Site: brandenburg
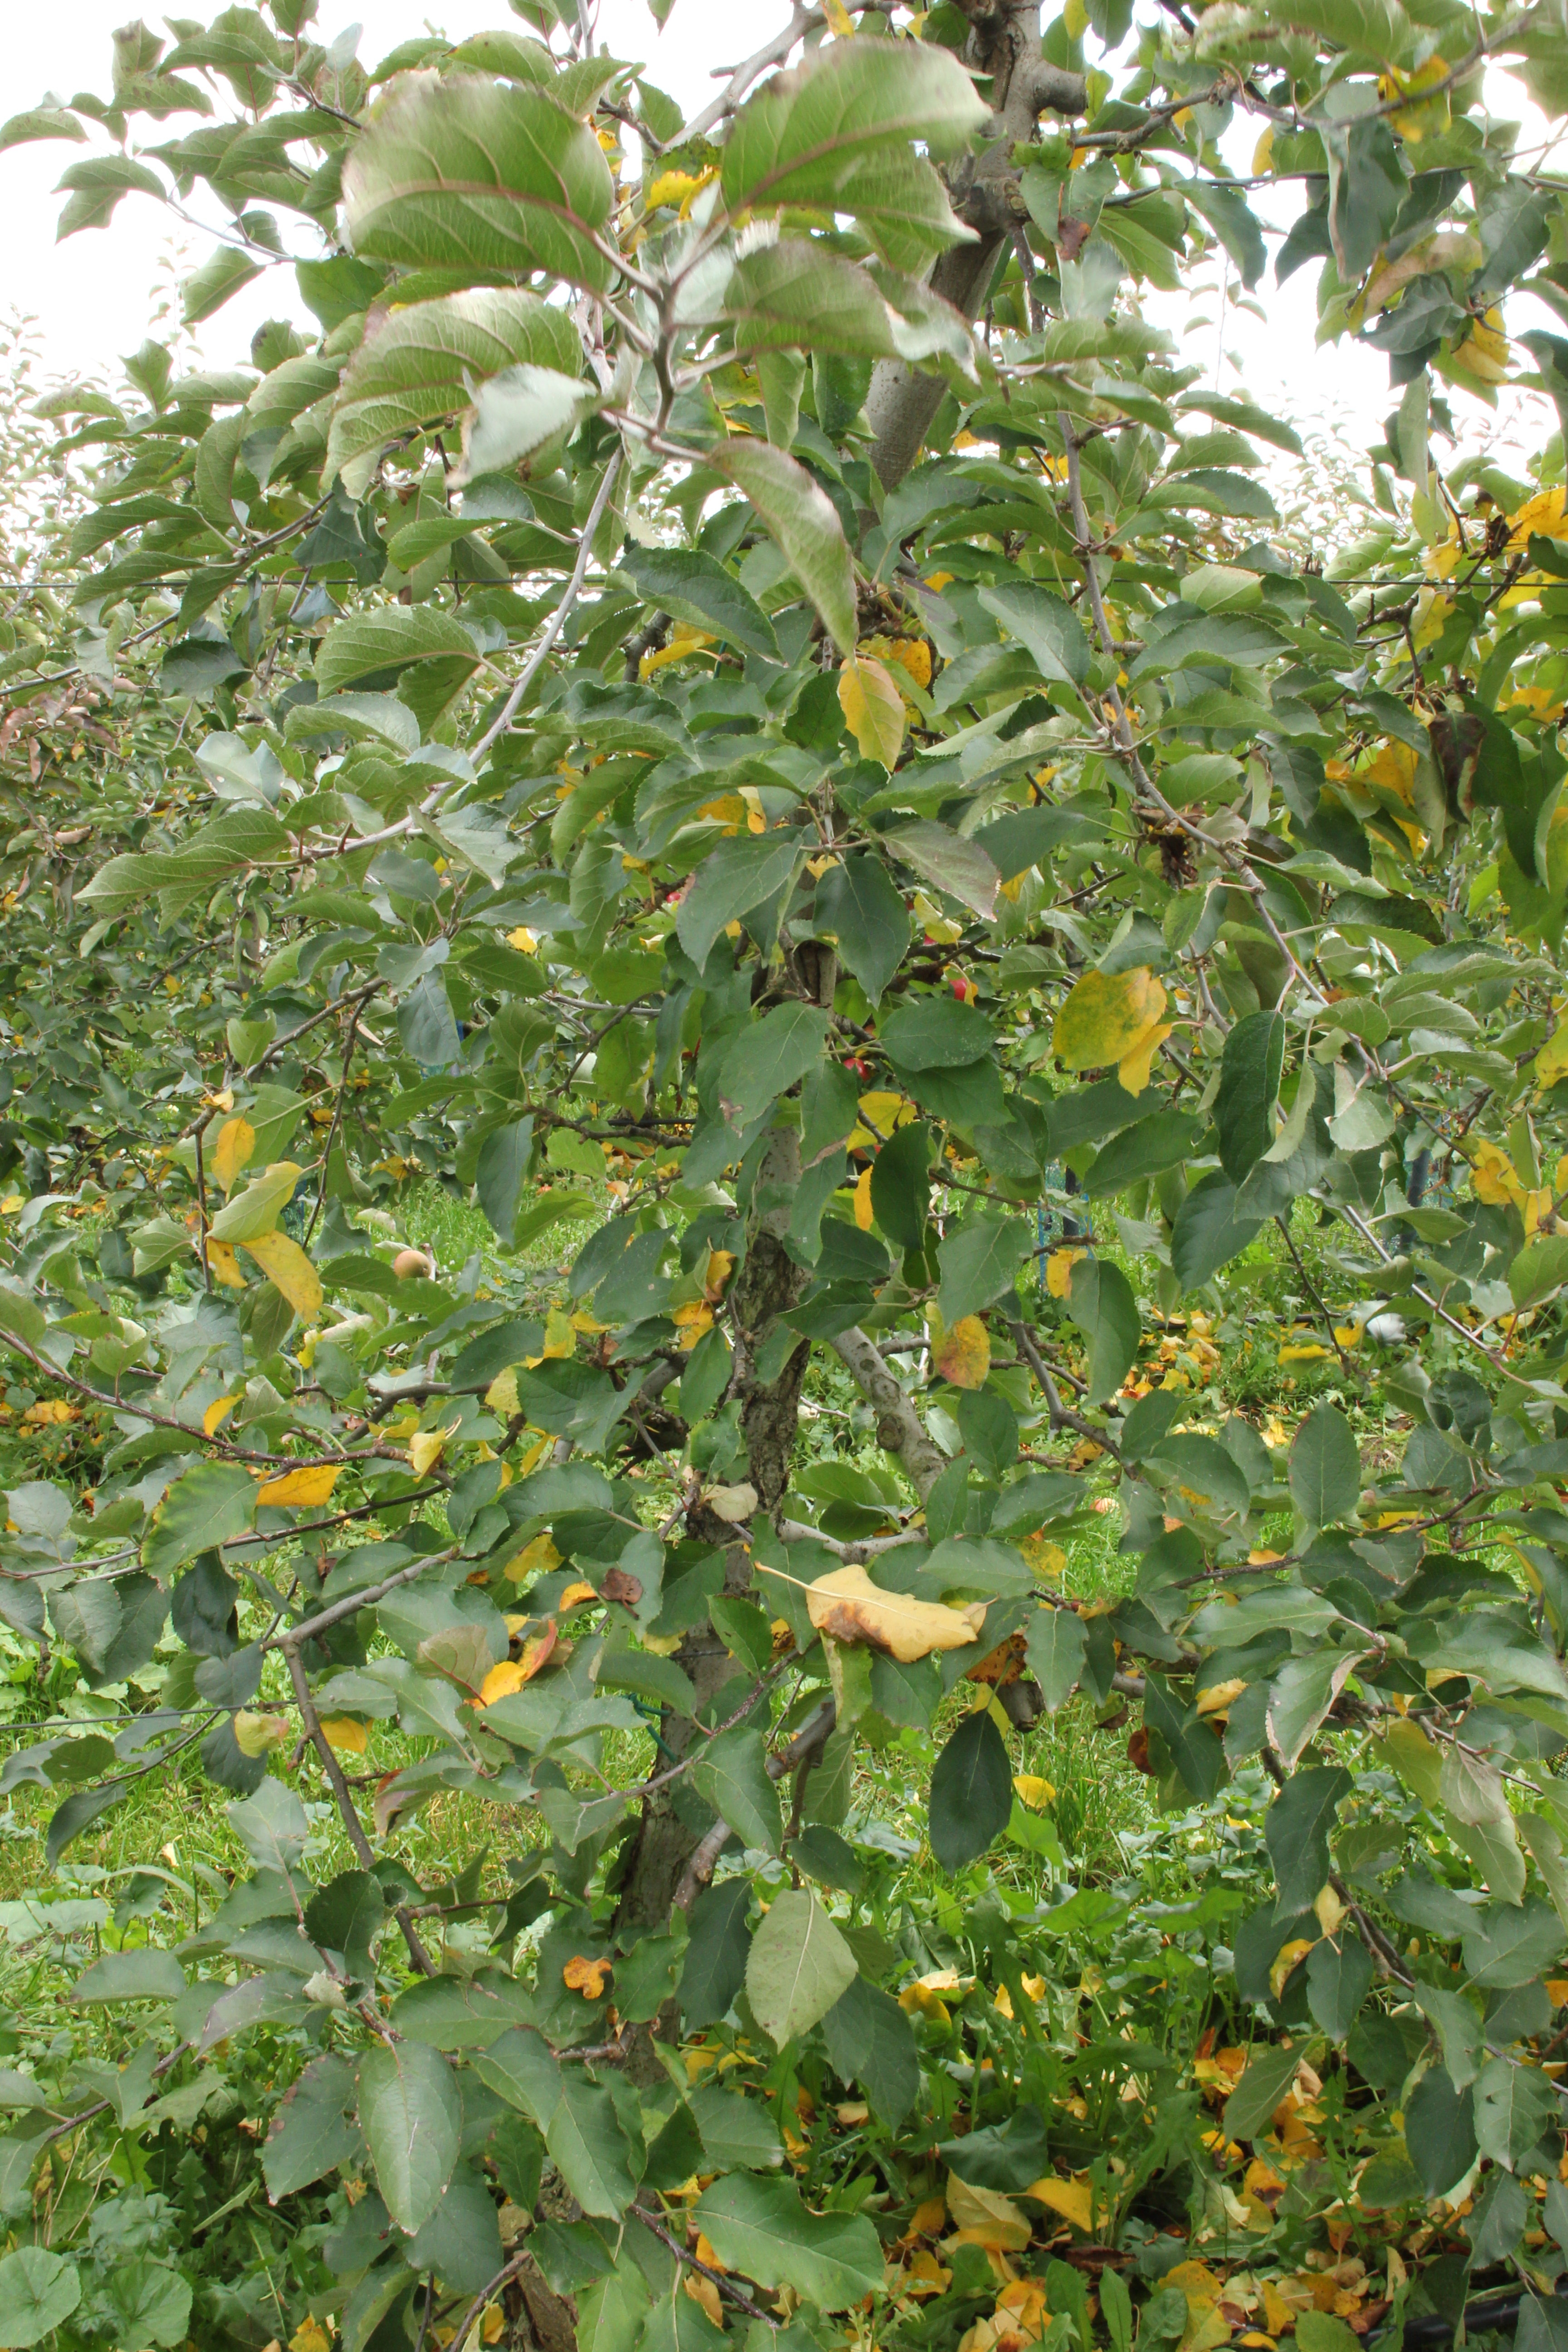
Growth stage (BBCH 91): Senescence, beginning of dormancy